Dioscorea alata

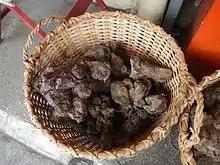
Harvested purple yam tubers

"Dioscorea alata" is one of the most important staple crops in Austronesian cultures. It is one of various species of yams that were domesticated and cultivated independently within Island Southeast Asia and New Guinea for their starchy tubers, including the round yam ("Dioscorea bulbifera"), "ubi gadung" ("Dioscorea hispida"), lesser yam ("Dioscorea esculenta"), Pacific yam ("Dioscorea nummularia"), fiveleaf yam ("Dioscorea pentaphylla"), and pencil yam ("Dioscorea transversa"). Among these, "D. alata" and "D. esculenta" were the only ones regularly cultivated and eaten, while the rest were usually considered as famine food due to their higher levels of the toxin dioscorine which requires that they be prepared correctly before consumption. "D. alata" is also cultivated more than "D. esculenta", largely because of its much larger tubers.